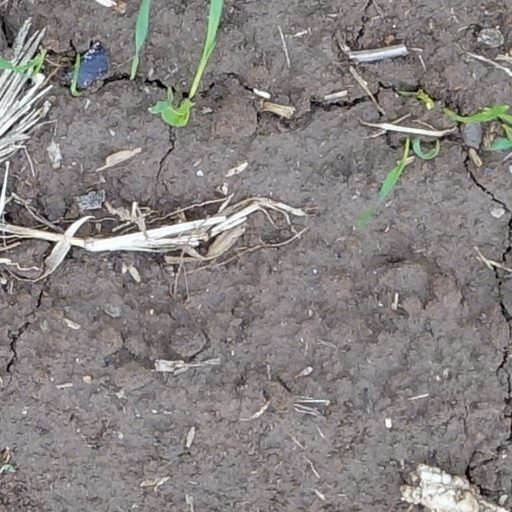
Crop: wheat